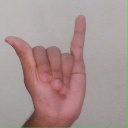
अक्षर: य